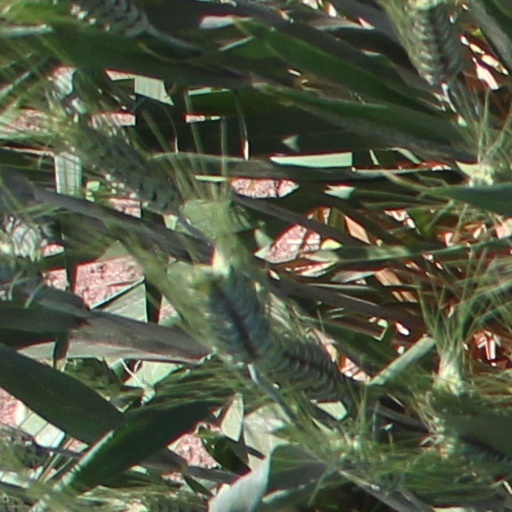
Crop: wheat